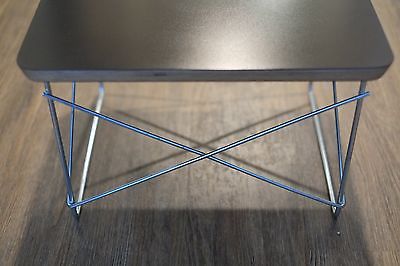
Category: table